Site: brandenburg
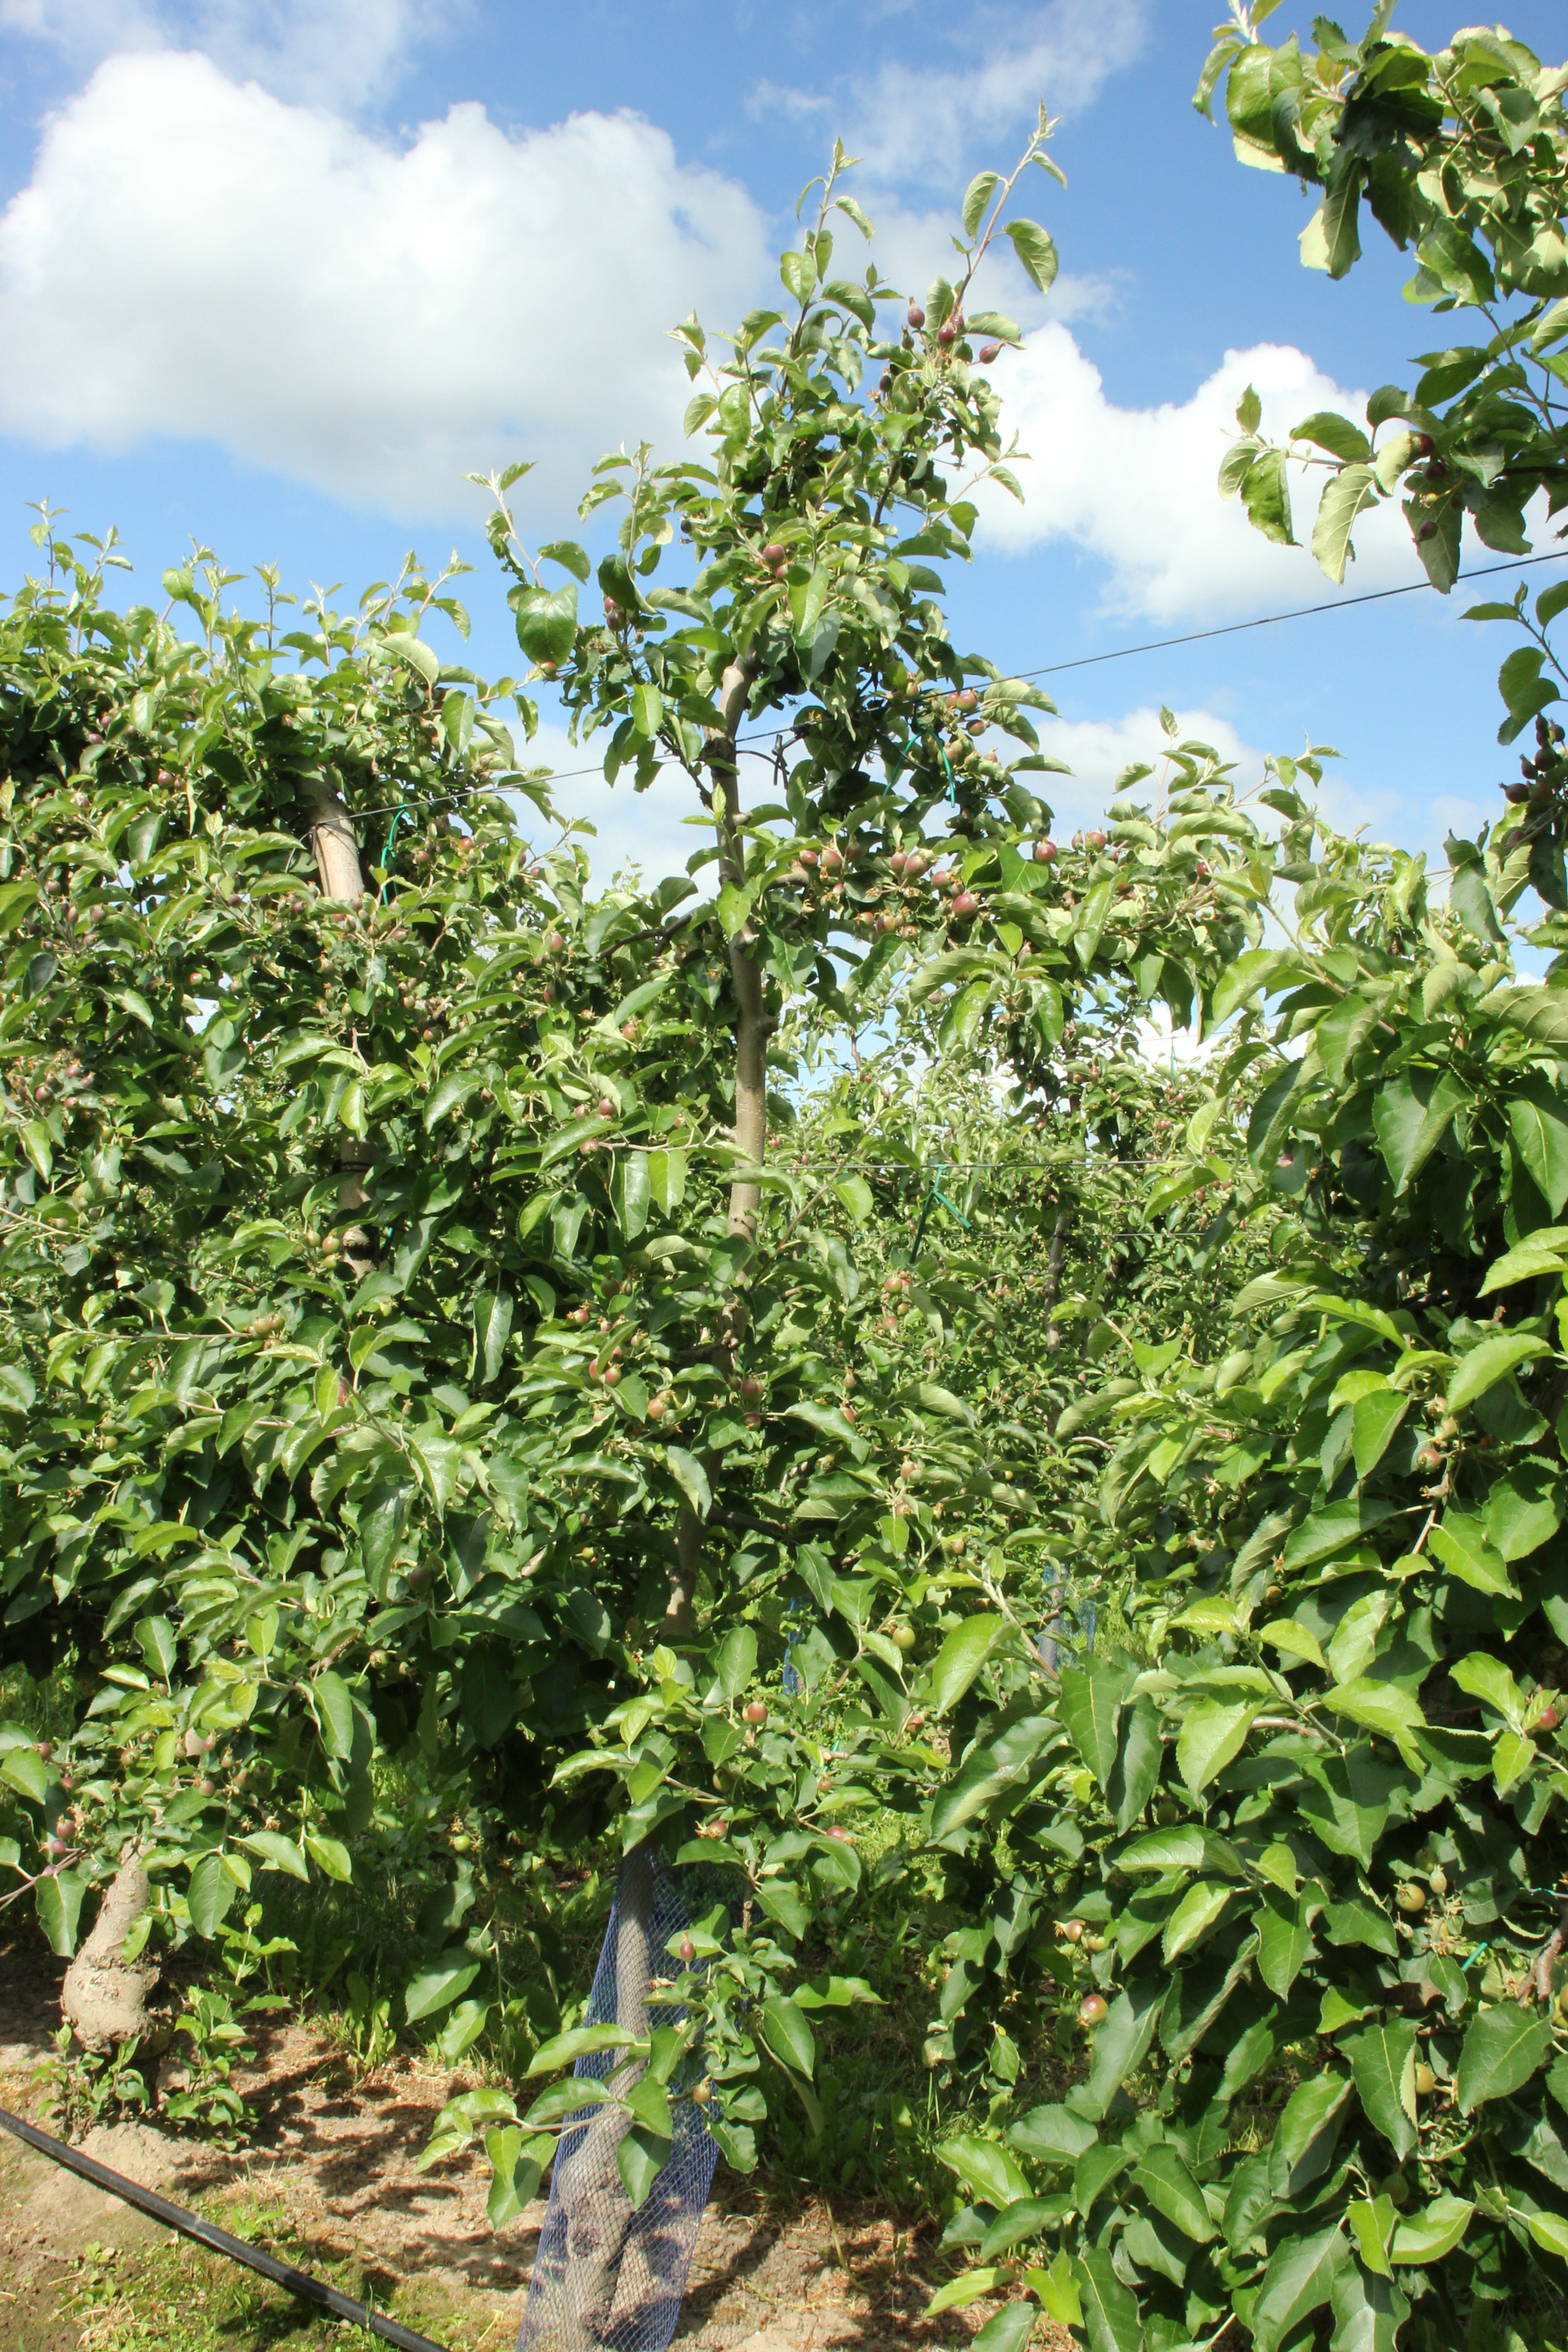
Growth stage (BBCH 72): Development of fruit